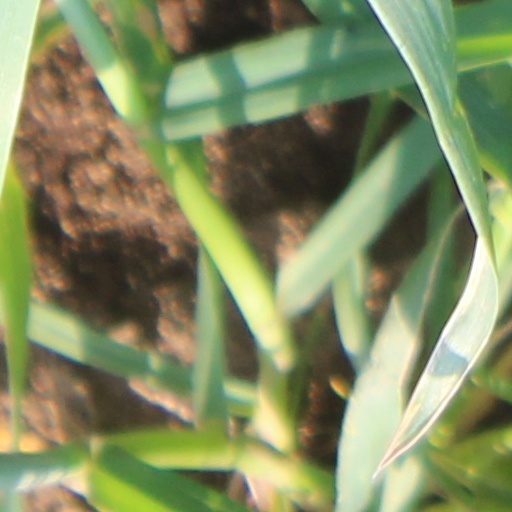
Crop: wheat